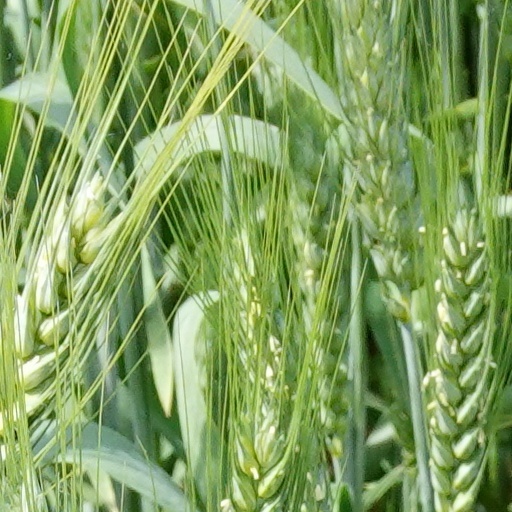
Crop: wheat